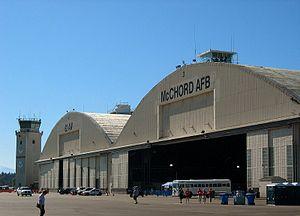
McChord Field est une base de l'United States Air Force située dans le comté de Pierce au sud de Seattle dans l'État de Washington.